Holyday (Tissot)

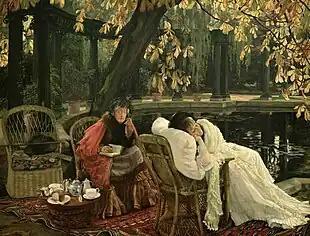
"A Convalescent",

Tissot's "Holyday" was shown in 1877 in London's Grosvenor Gallery as a pendant for "A Convalescent", which was also painted by Tissot in his yard. He made studies for both paintings in a single sketchbook. He probably intended the two to be a diptych, though they were quickly separated when sold and never exhibited together afterward. "A Convalescent" is in the Manchester Art Gallery; "Holyday" was acquired by the Tate Gallery in 1928.